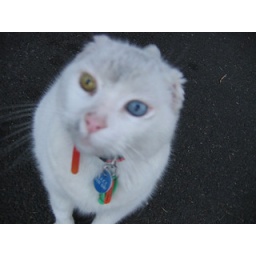
amazing cat I met in a car park